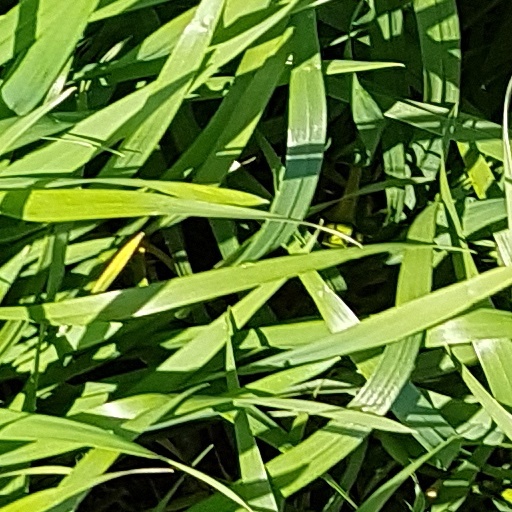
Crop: wheat